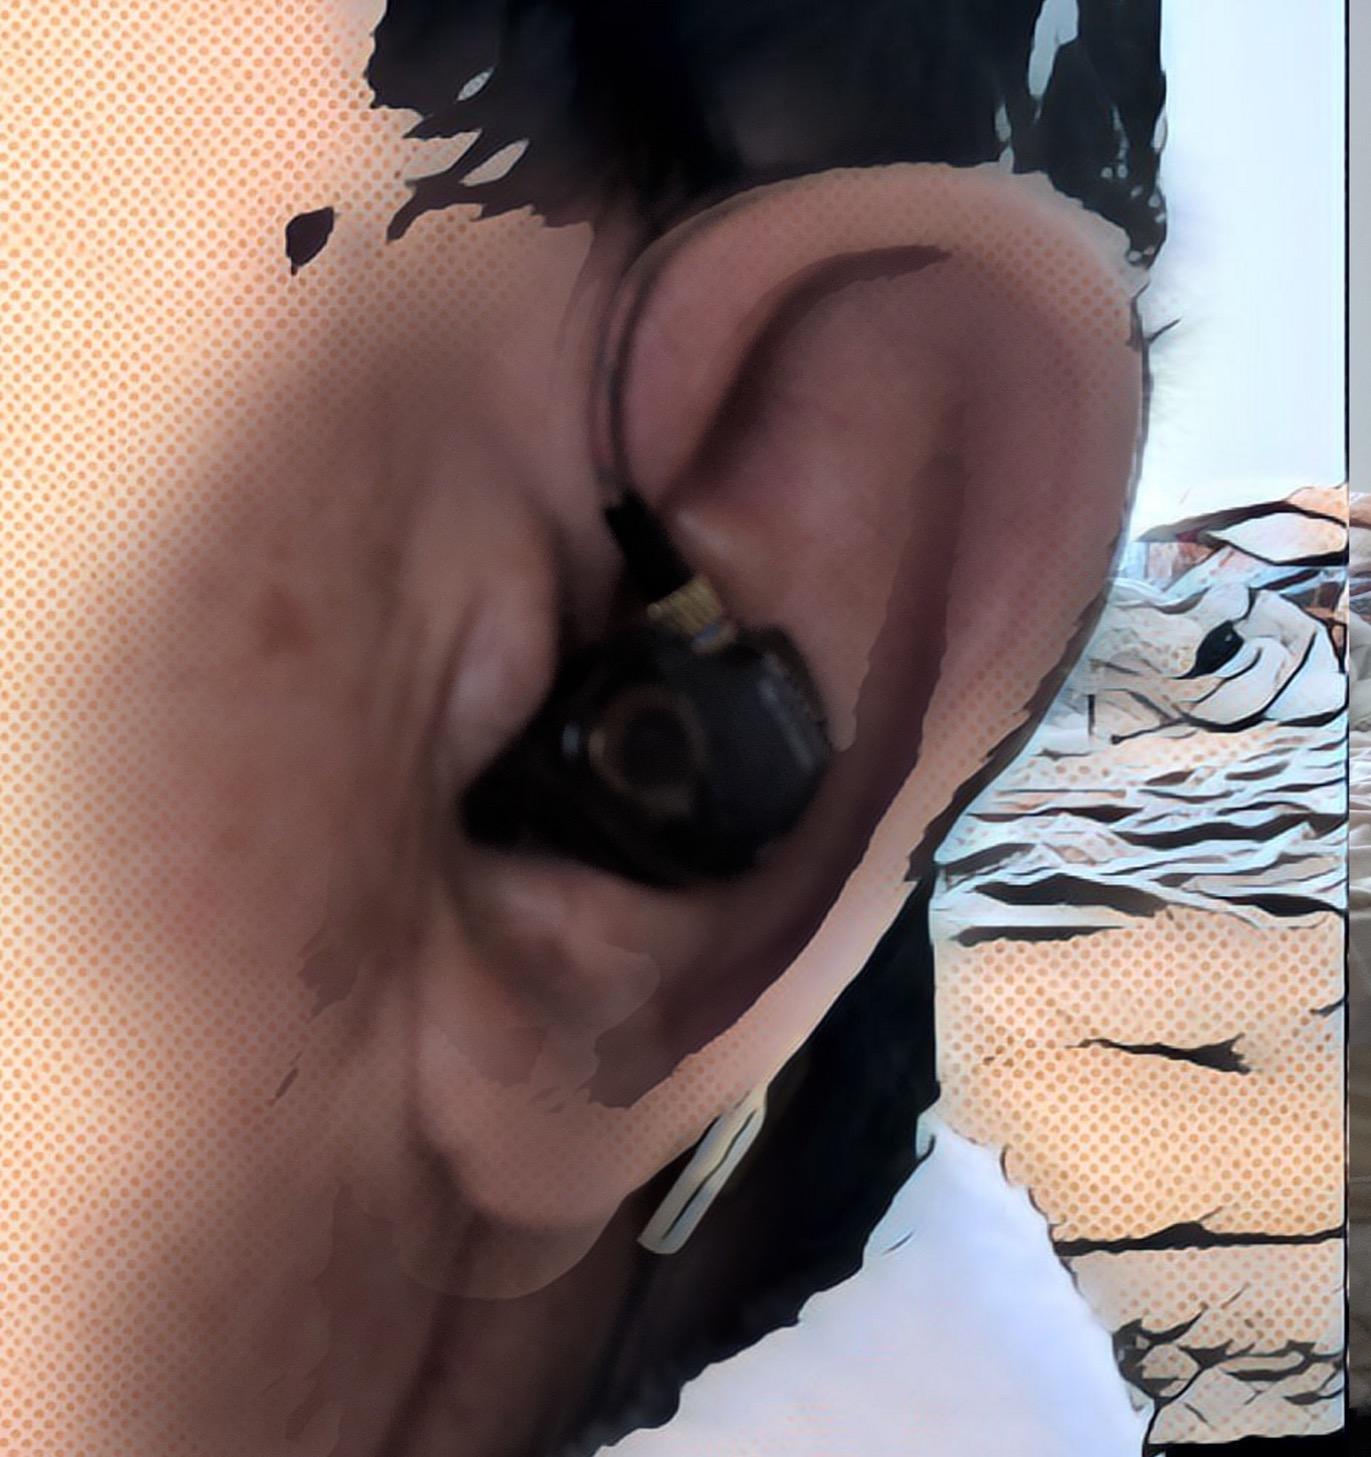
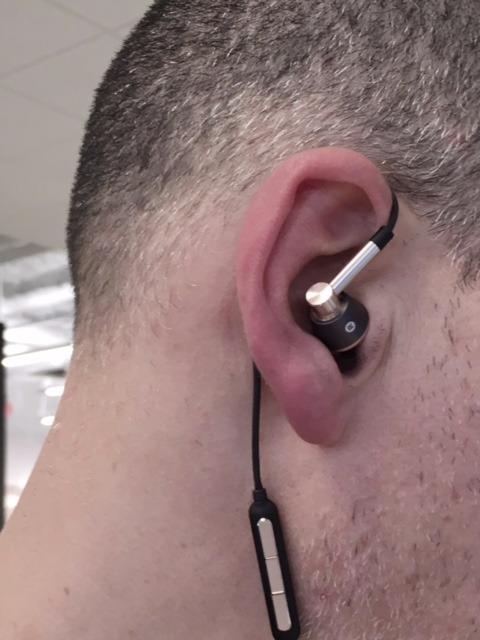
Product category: headphones
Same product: no